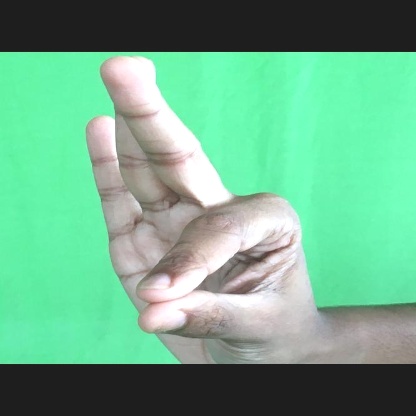
Mudra: Hamsasyam